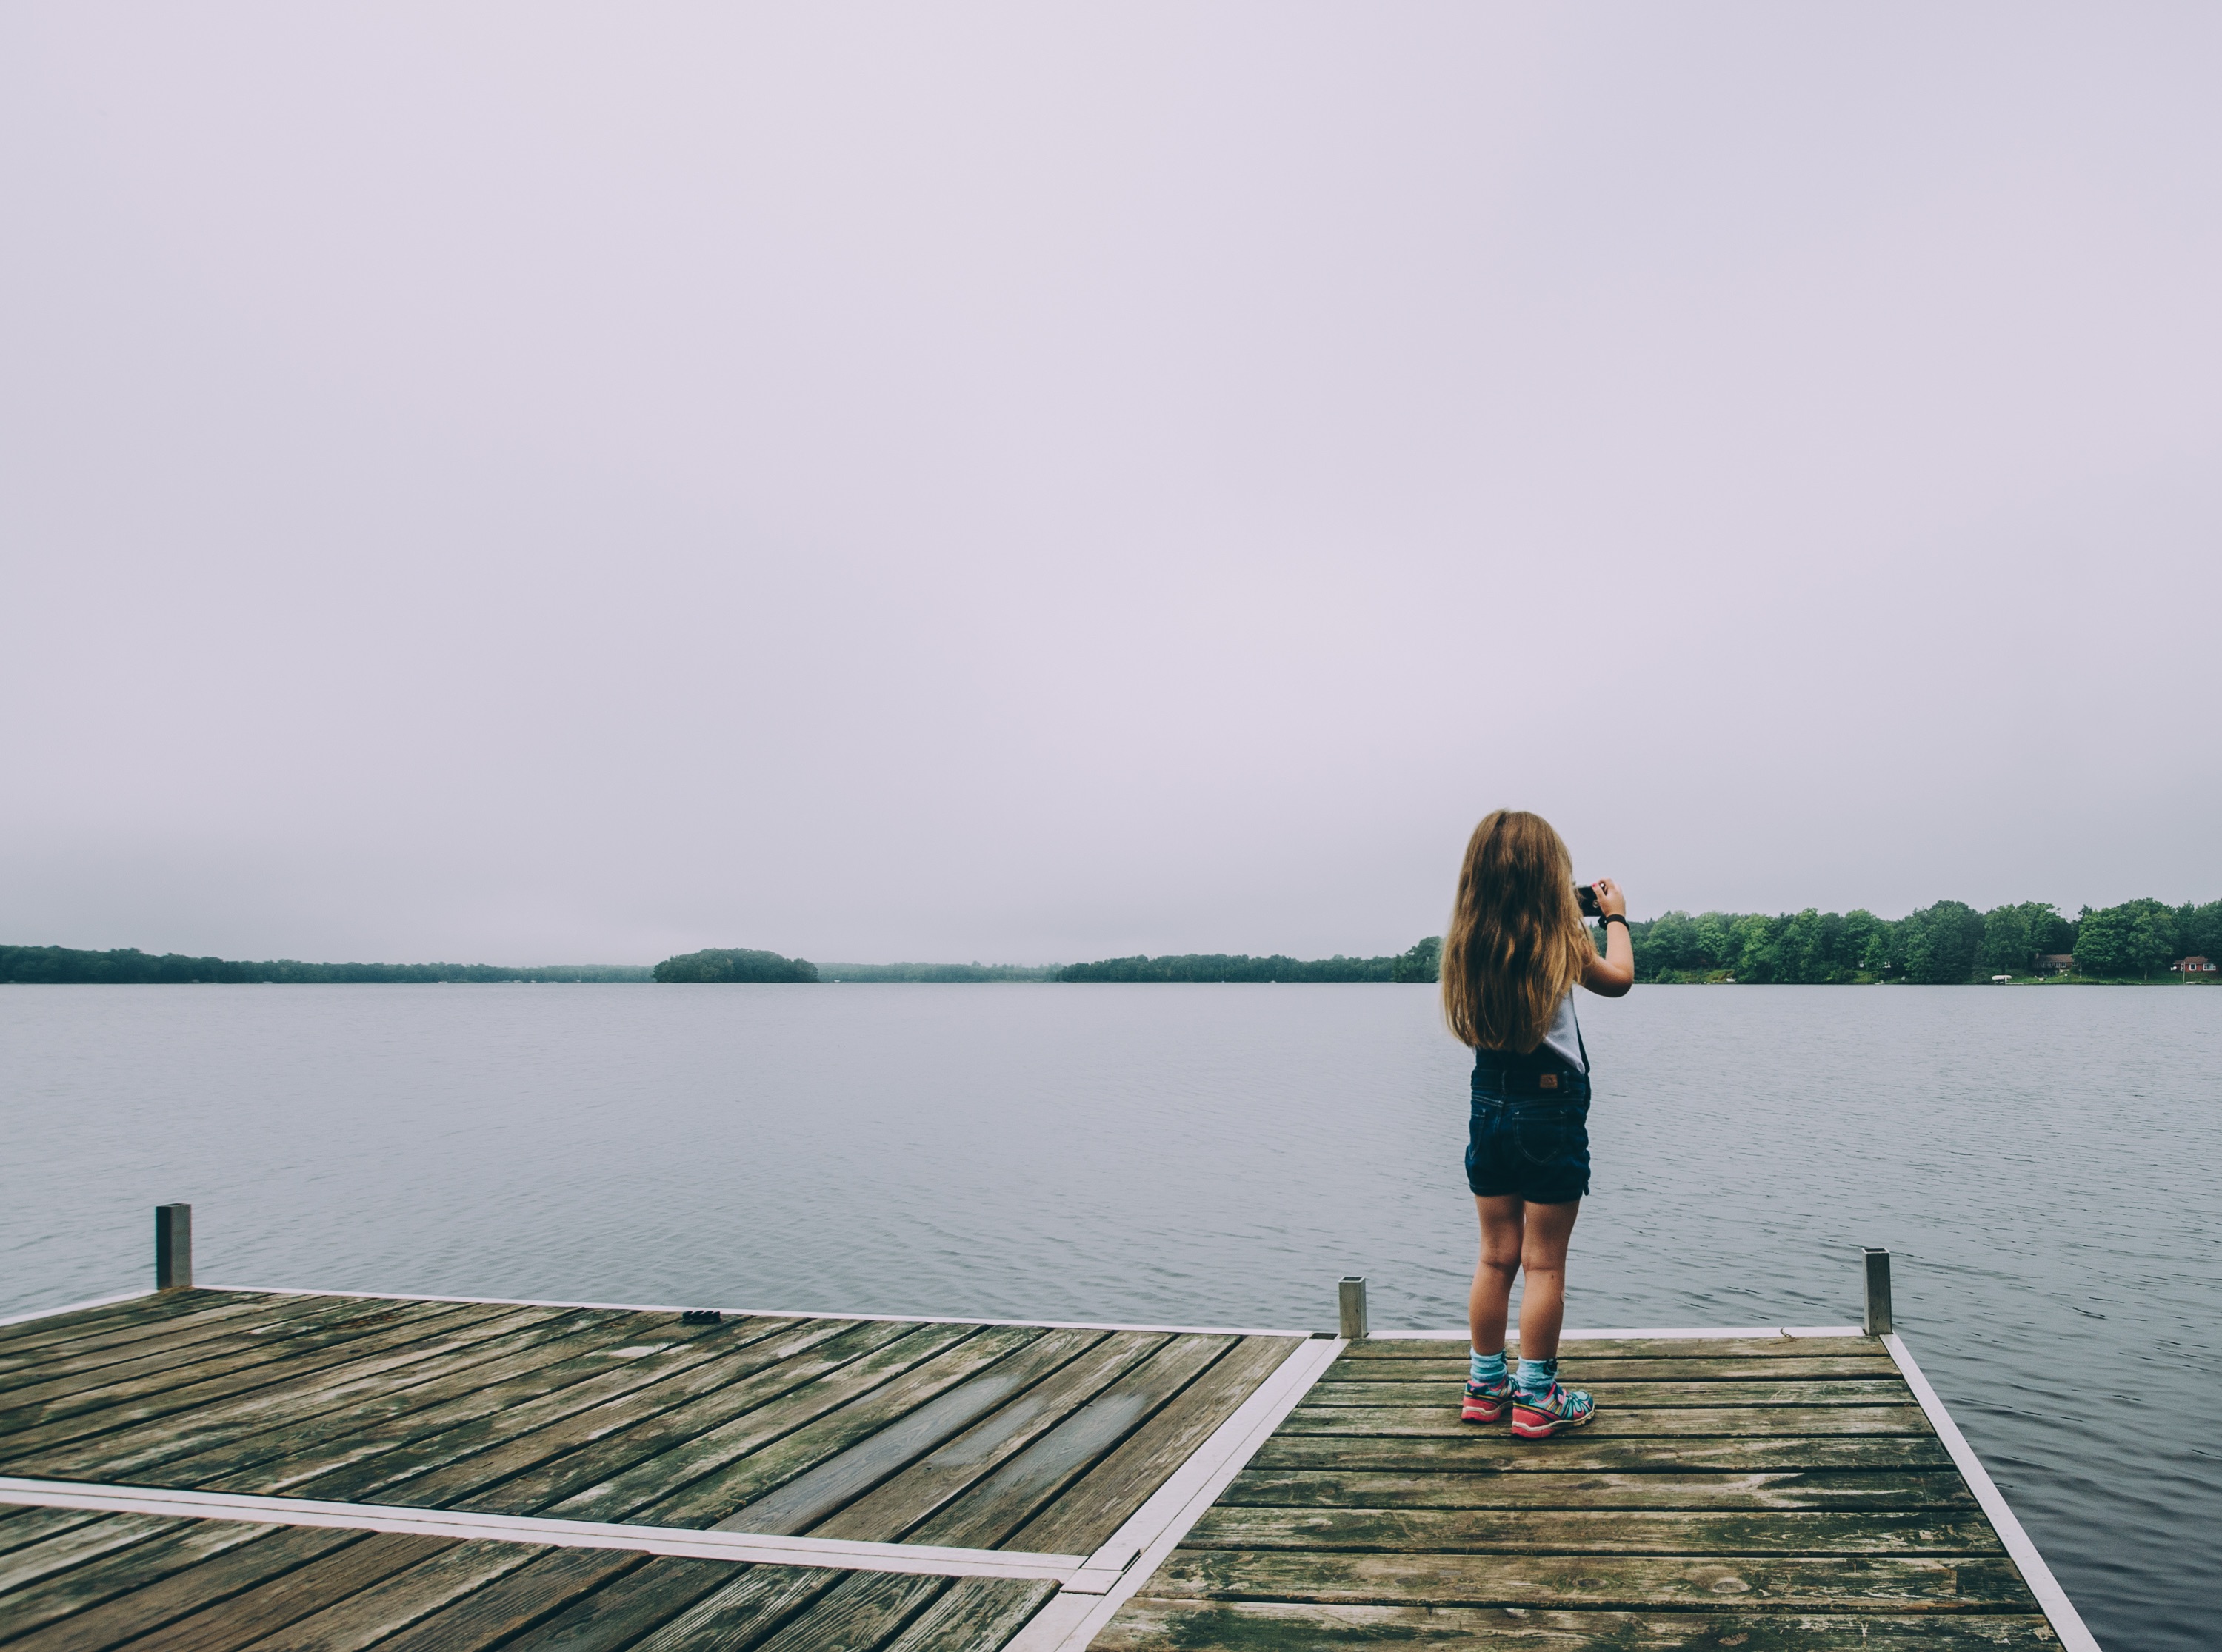
sea, water, ocean, dock, morning, shore, lake, pier, vacation, bay